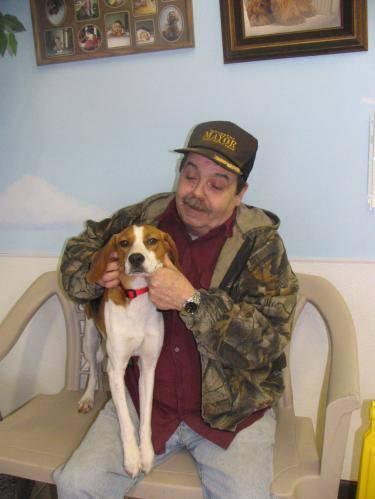
dog